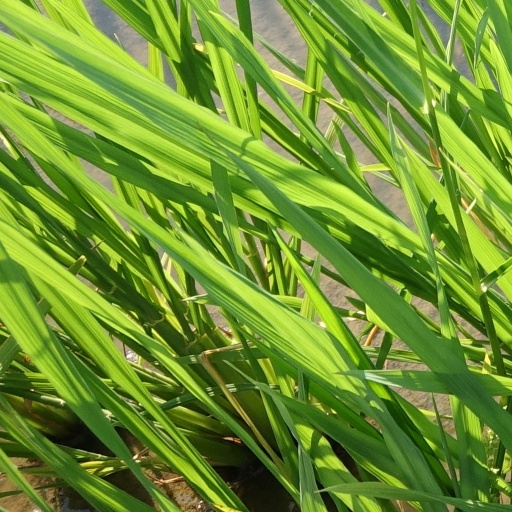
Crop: rice